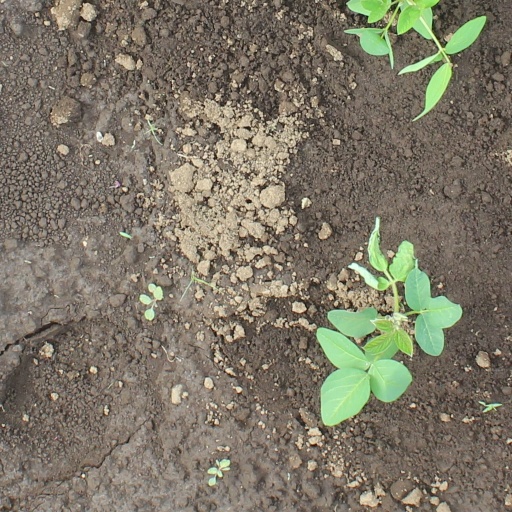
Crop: soybean